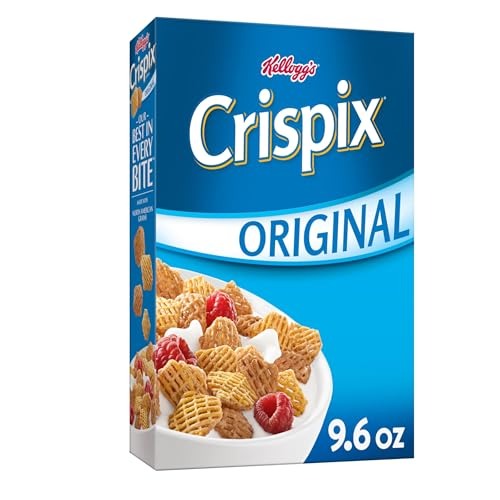
Item Name: Kellogg's Crispix Breakfast Cereal, 8 Vitamins and Minerals, Try in Snack Mix, Original, 9.6oz Box (1 Box)
Bullet Point 1: Good mornings start with irresistibly crispy rice, crunchy corn, and sweetness in every spoonful
Bullet Point 2: Crispiness of rice on one side and crunch of corn on the other; A healthy and delicious family favorite
Bullet Point 3: Good source of 8 vitamins and minerals; Colors and flavors from natural sources; Kosher Pareve
Bullet Point 4: Enjoy it with or without milk; Makes a great snack or treat at home, work, after school or in lunchboxes
Bullet Point 5: Includes 1, 9.6-ounce box of ready-to-eat Kellogg's Crispix cereal; Packaged for freshness
Value: 9.6
Unit: Ounce

Price: 7.7